Answer in natural language. How many FloorLamps are visible in the scene? Choose between the following options: 0, 2, 3, 1 or 4
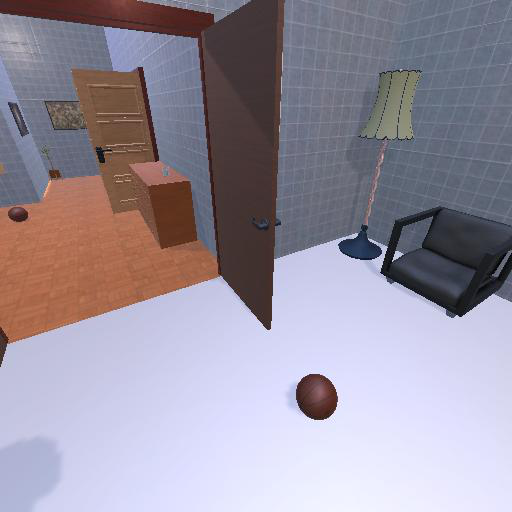
<answer>1</answer>